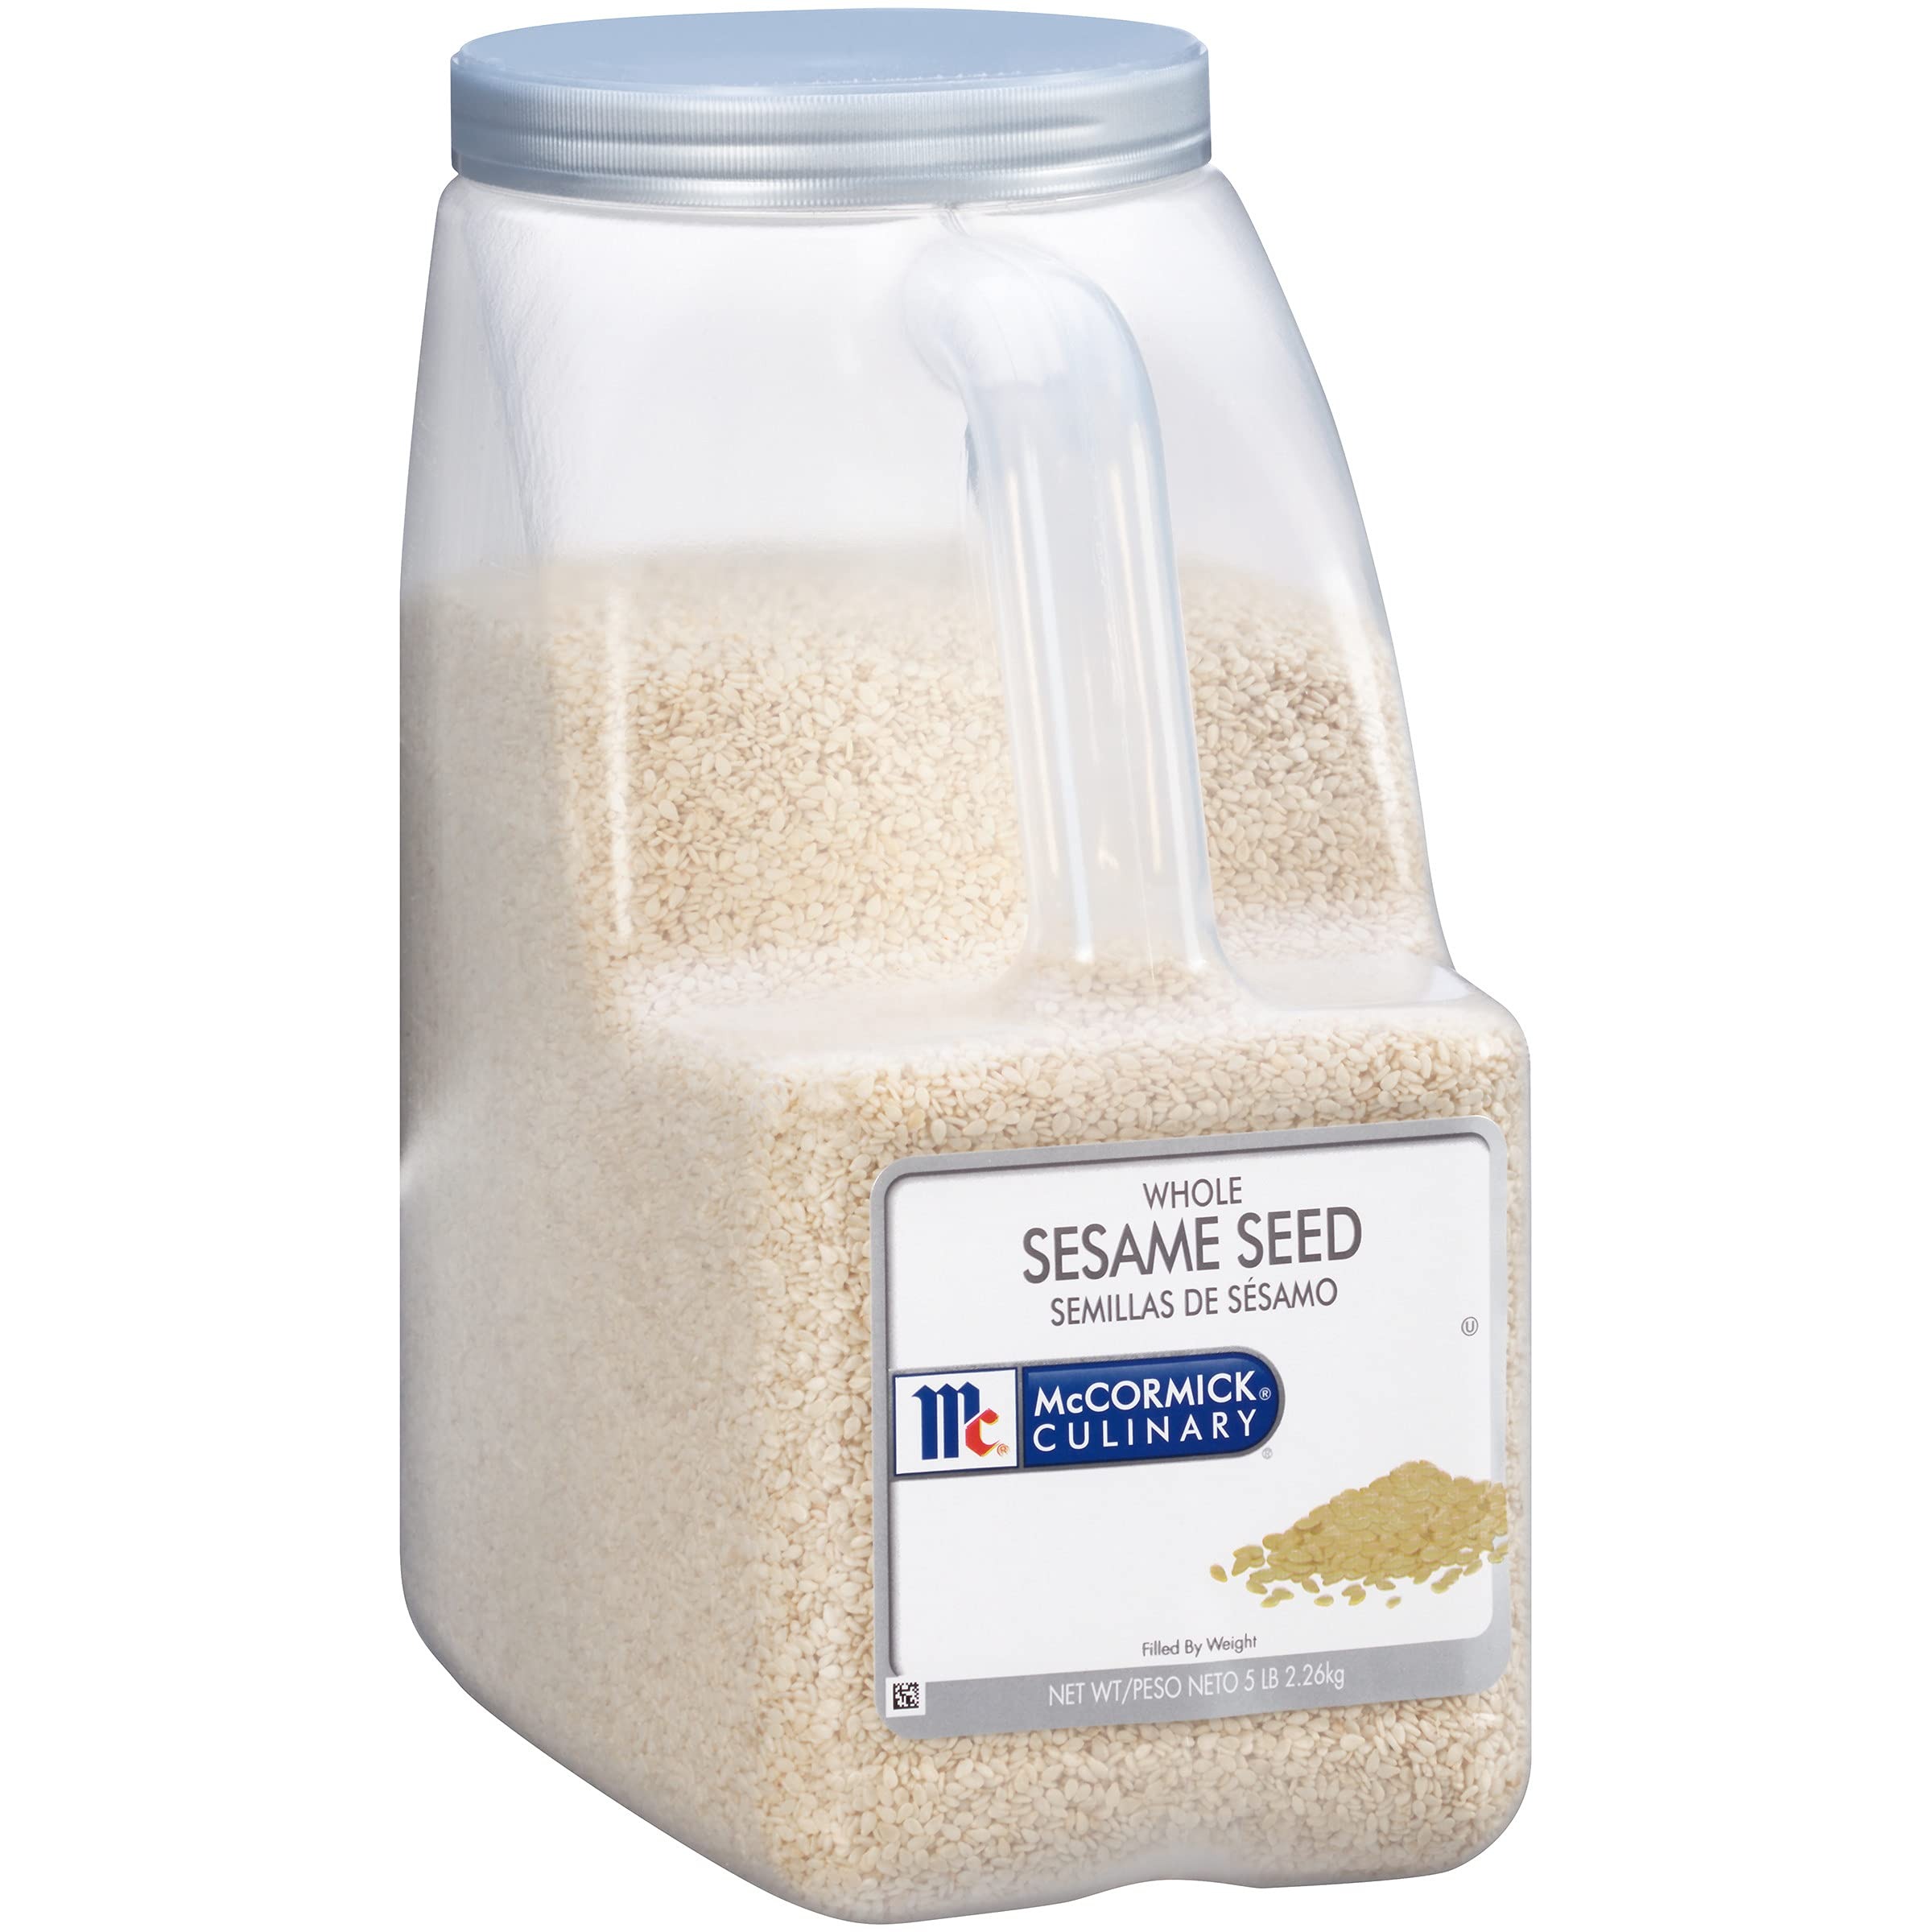
Item Name: McCormick Culinary Whole Sesame Seeds, 5 lb - One Bulk 5 Pound Container of Whole Sesame Seeds Perfect for Stir-Fries, Sushi, Noodle Dishes, and Coatings for Meat and Fish
Bullet Point 1: SOURCED FOR CHEFS: McCormick Culinary Whole Sesame Seeds feature a mild, nutty flavor; sourced especially for chefs, these sesame seeds are uniform in size and bring an attractive appearance and crunchy texture to chef creations
Bullet Point 2: CONSISTENT FLAVOR: These professional-grade whole sesame seeds are carefully sourced from a controlled global supply chain to ensure every product delivers a pure and consistent flavor
Bullet Point 3: FEEL GOOD INGREDIENTS: McCormick Culinary Whole Sesame Seeds are kosher, so you can use them to prepare food for all your restaurant's guests; without added MSG, these McCormick Culinary sesame seeds will keep your dishes tasting perfectly balanced
Bullet Point 4: BUY IN BULK: The 5-pound container is the perfect size to add to your back-of-house spice collection or dispense into smaller containers for guests; when you buy sesame seeds in bulk, you can save money and ensure you always have enough for your recipes
Bullet Point 5: MENU VERSATILITY: Intensify the flavor by toasting McCormick Culinary Whole Sesame Seeds, or mix them with black sesame seeds for heightened visual interest; use in stir-fries, sushi, noodle dishes or as coating for meat and fish
Value: 80.0
Unit: Ounce

Price: 66.23